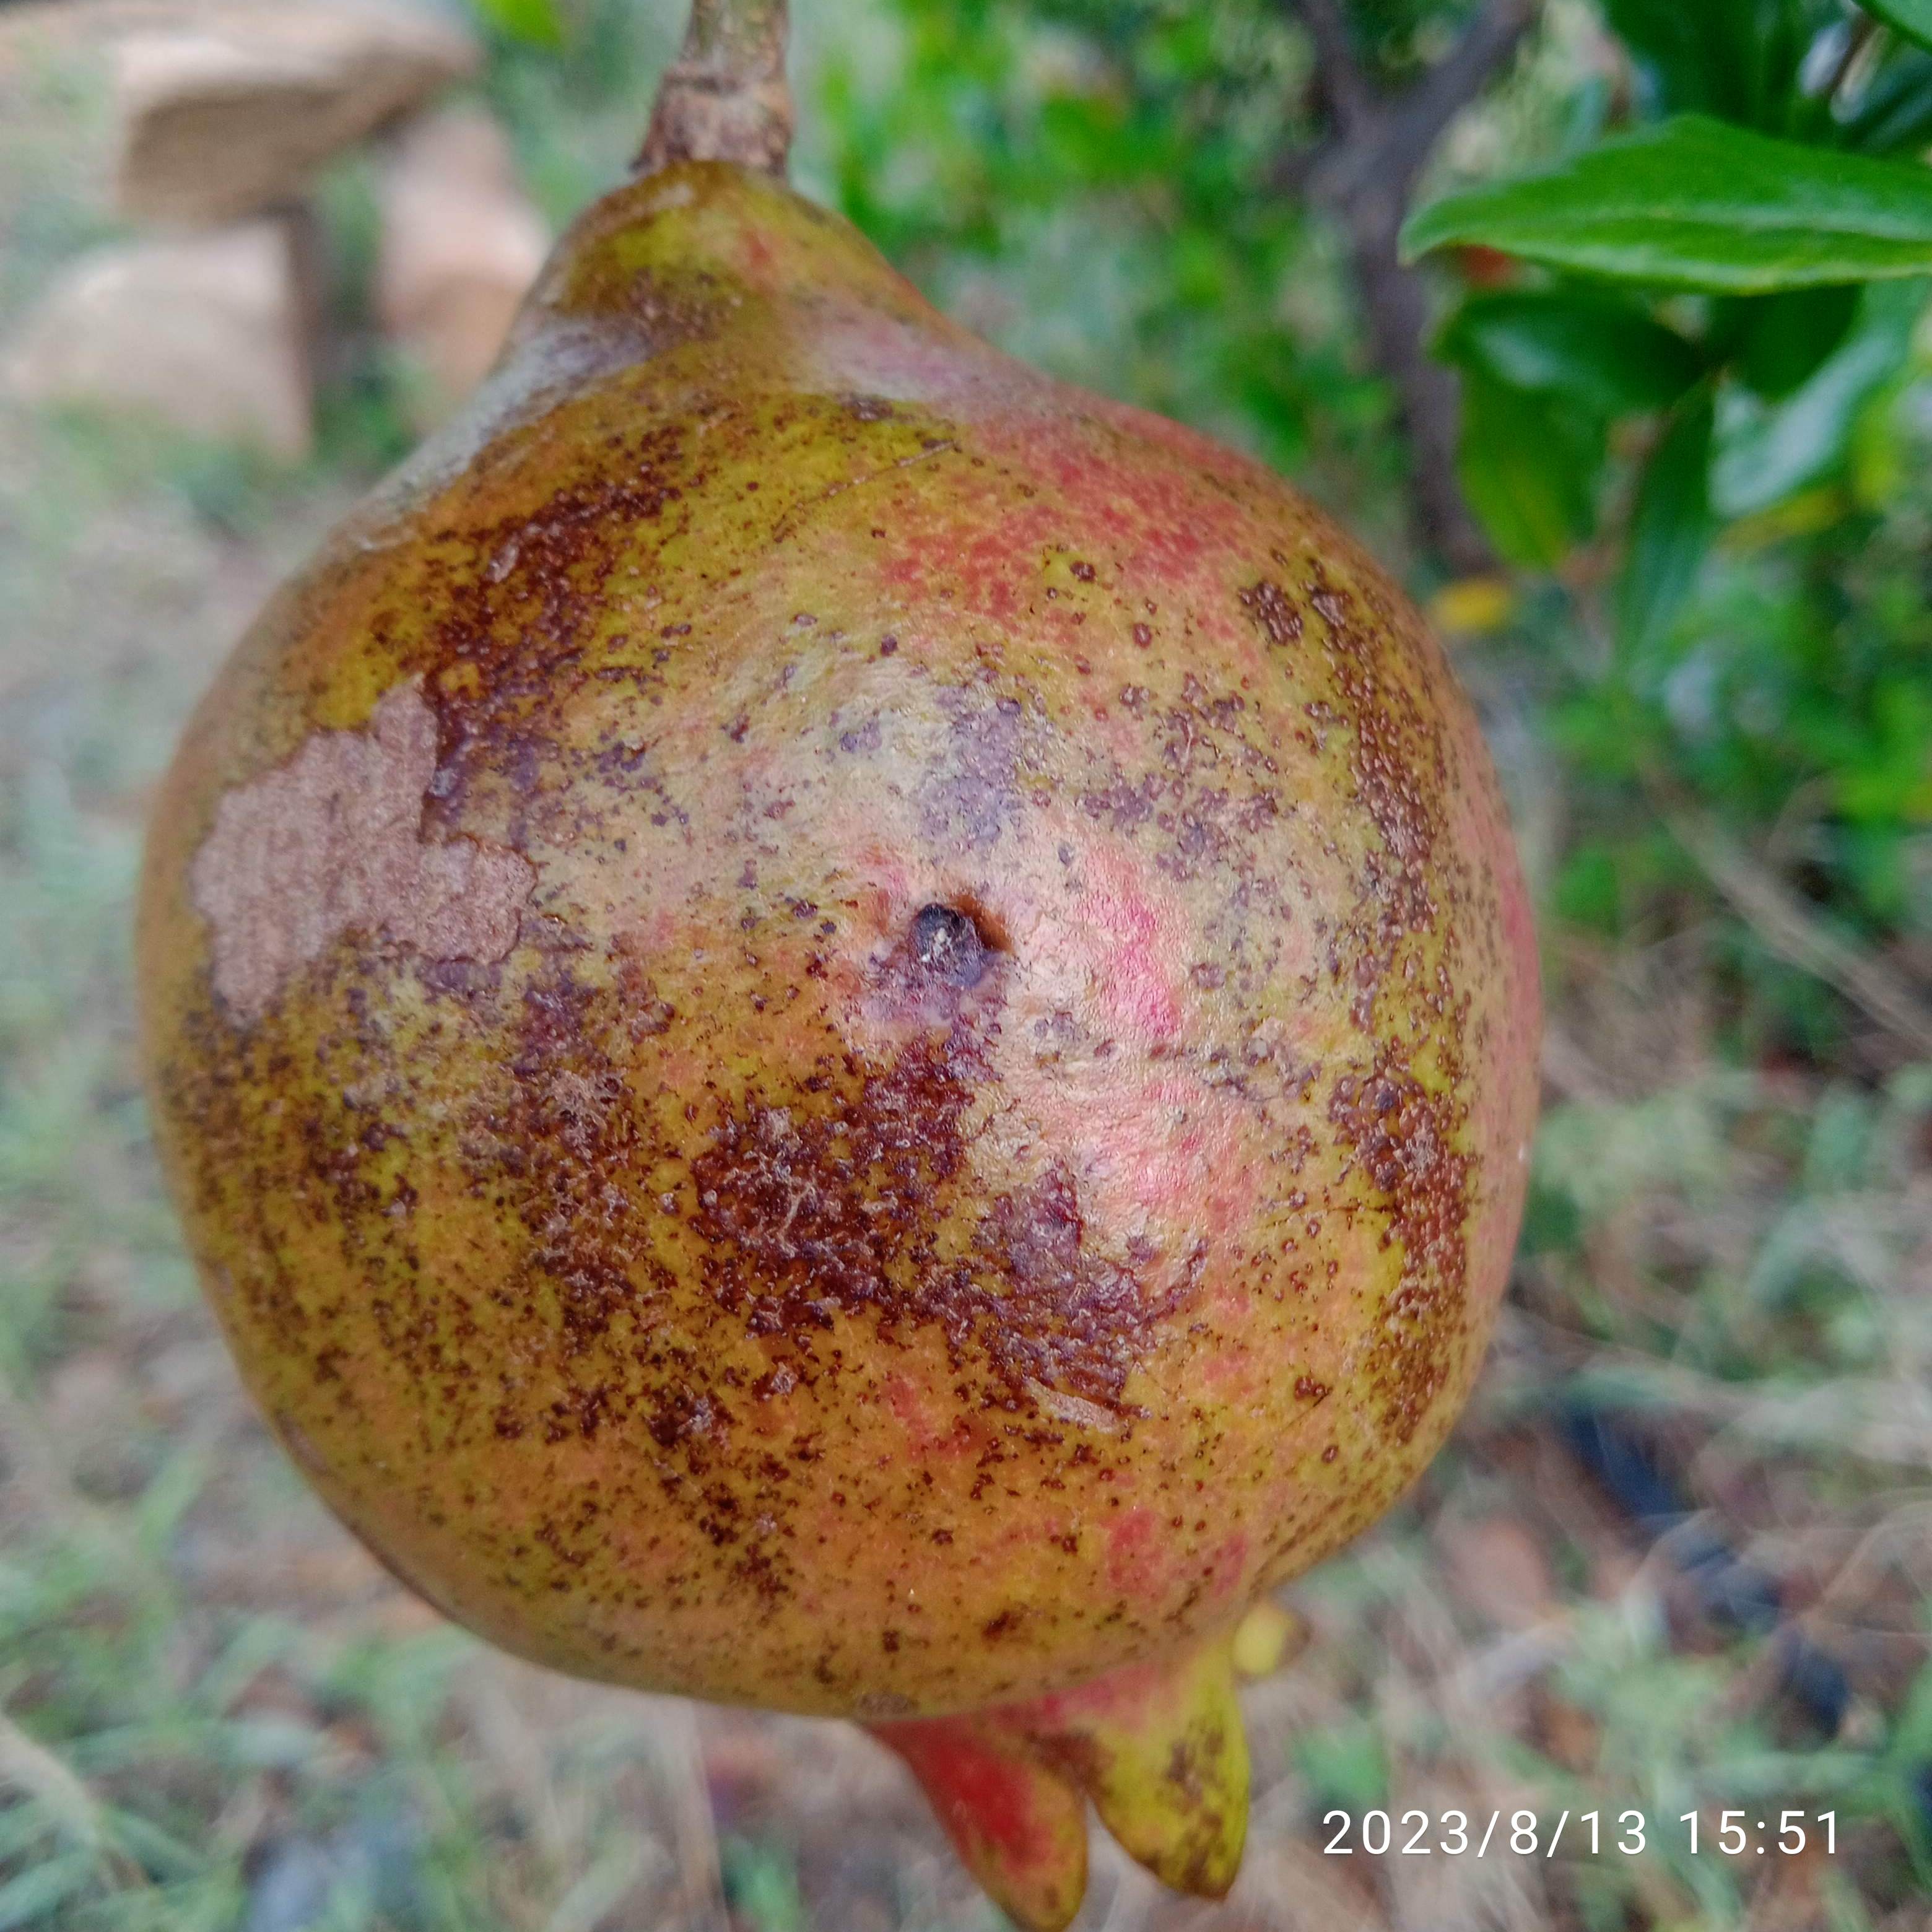
Label: Cercospora